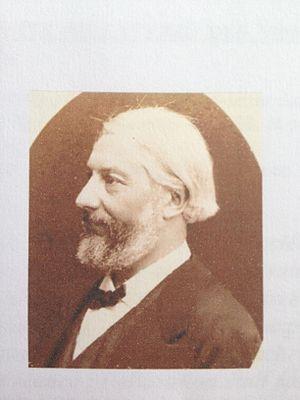
Achille Eyraud, né le 21 avril 1821 à Le Puy-en-Velay et mort le 15 février 1882, est un avocat, romancier, homme de théâtre, chroniqueur et poète français.